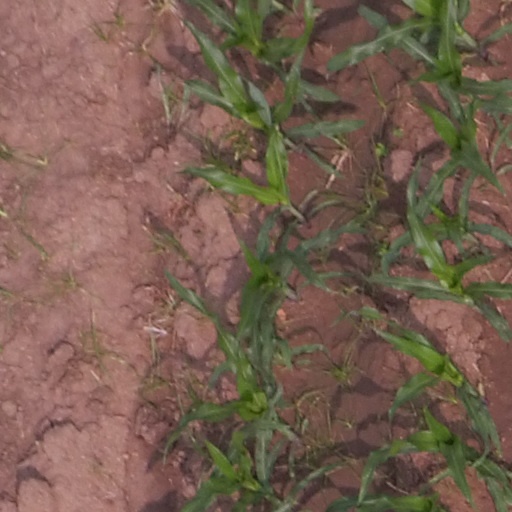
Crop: maize; corn